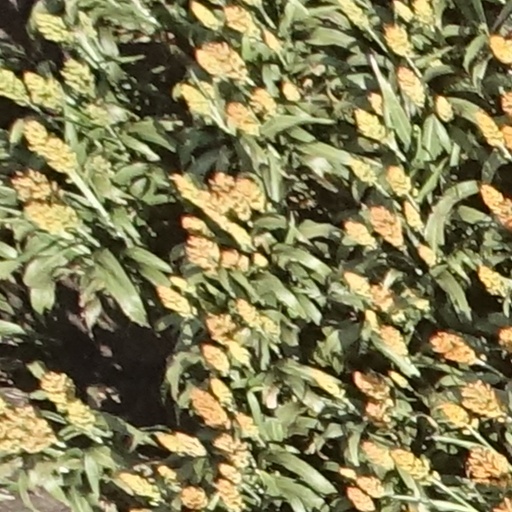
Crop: sorghum